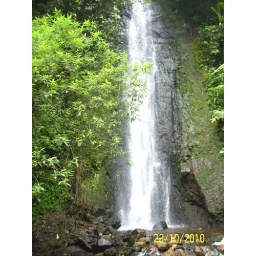
many small waterfalls in beautiful Cibodas Botanical Garden Cibogo like a waterfall, water is very clear and cool